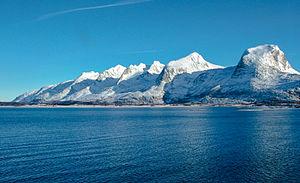
Les Sept Sœurs, en nynorsk De syv søstre, en bokmål De syv søstre, sont un massif montagneux de Norvège situé sur l'île d'Alsten, dans le comté de Nordland, au sud-ouest de Mo i Rana.
Hålogaland était le plus septentrional des royaumes norvégiens dans les sagas nordiques. Au tout début de l'ère Viking, avant Harald aux beaux cheveux, Hålogaland était un royaume s'étendant entre le Namdalen dans le comté de Nord-Trøndelag et Lyngen dans le comté de Troms. Son résident le plus célèbre fut Ottar.